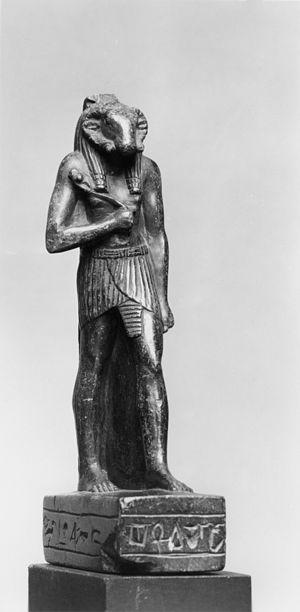
Arsamès ou Arshama est un dignitaire perse sous l'empire achéménide, satrape d'Égypte sous la domination perse dans la seconde moitié du Vᵉ siècle avant notre ère.